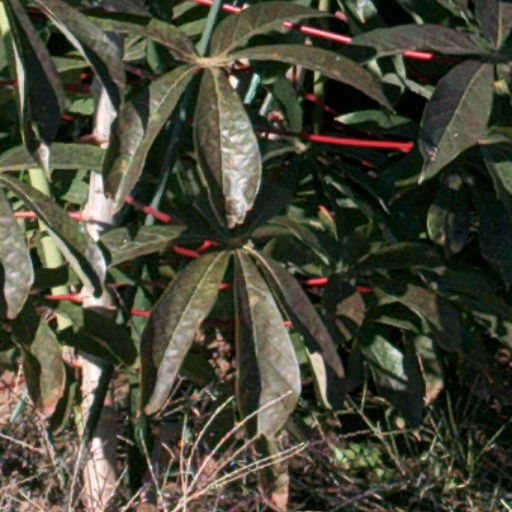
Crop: cassava